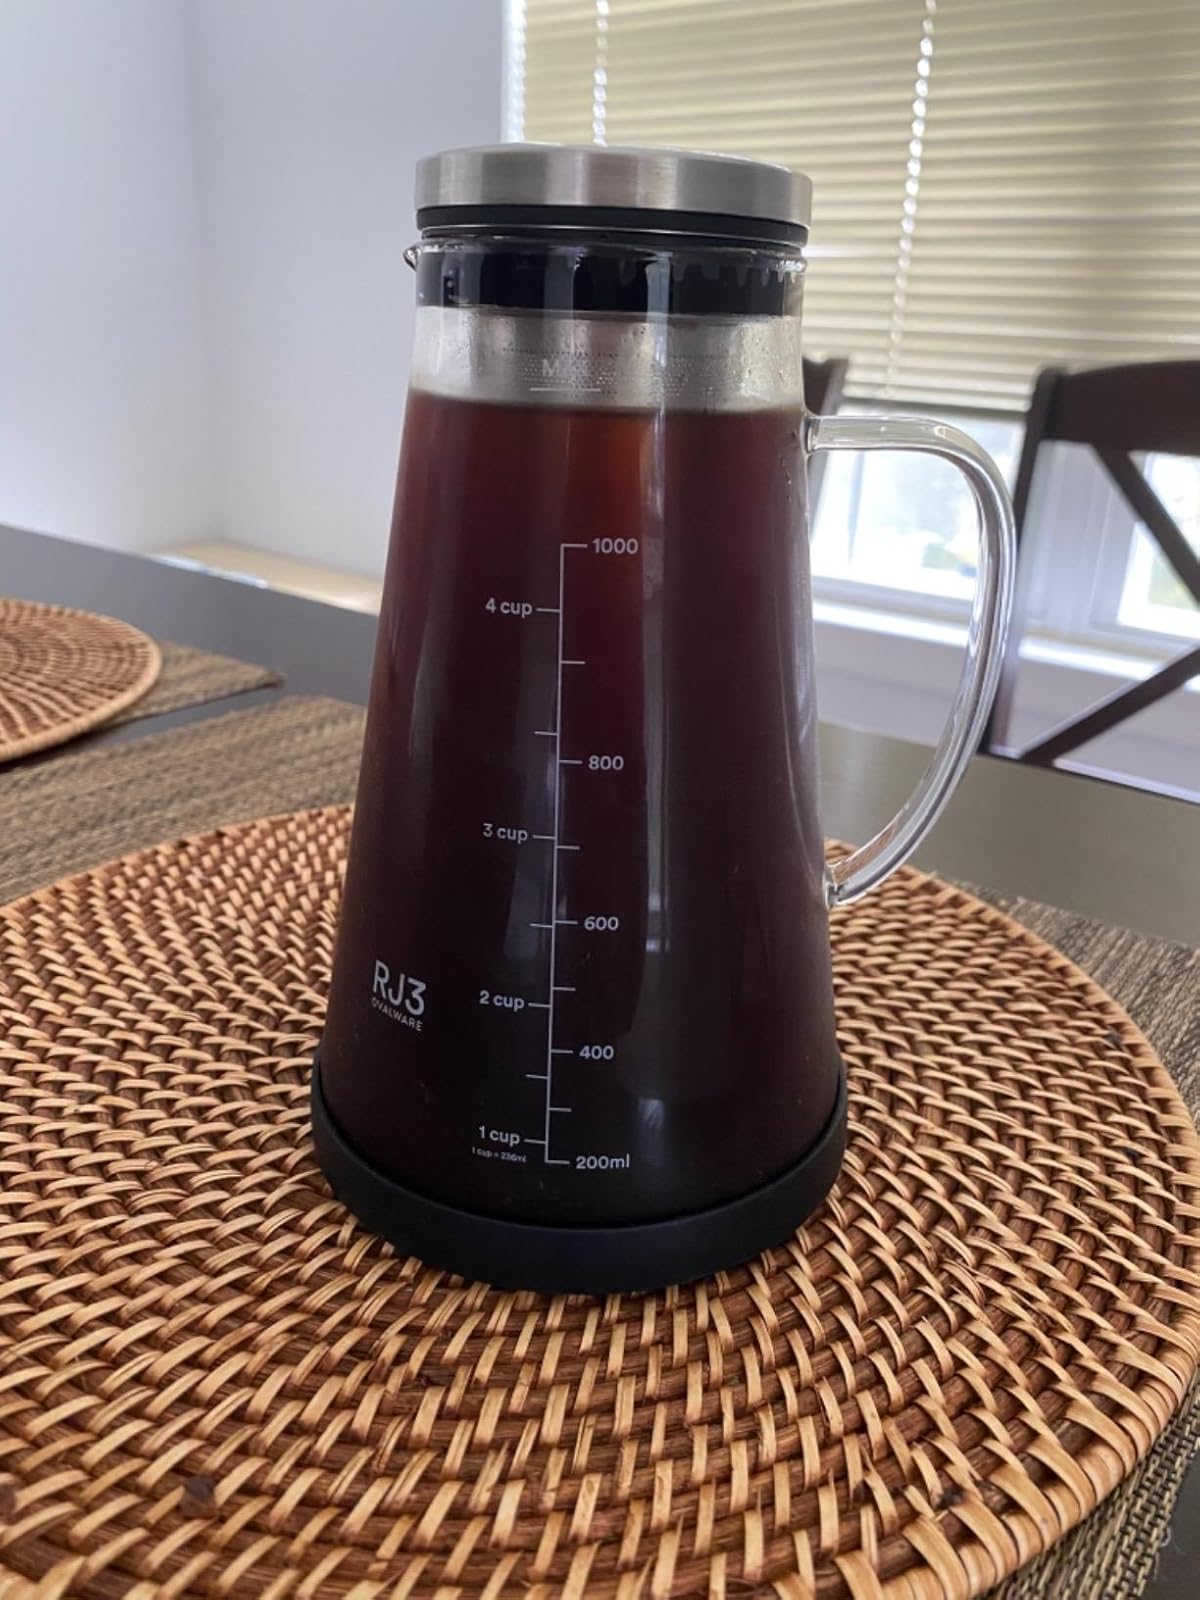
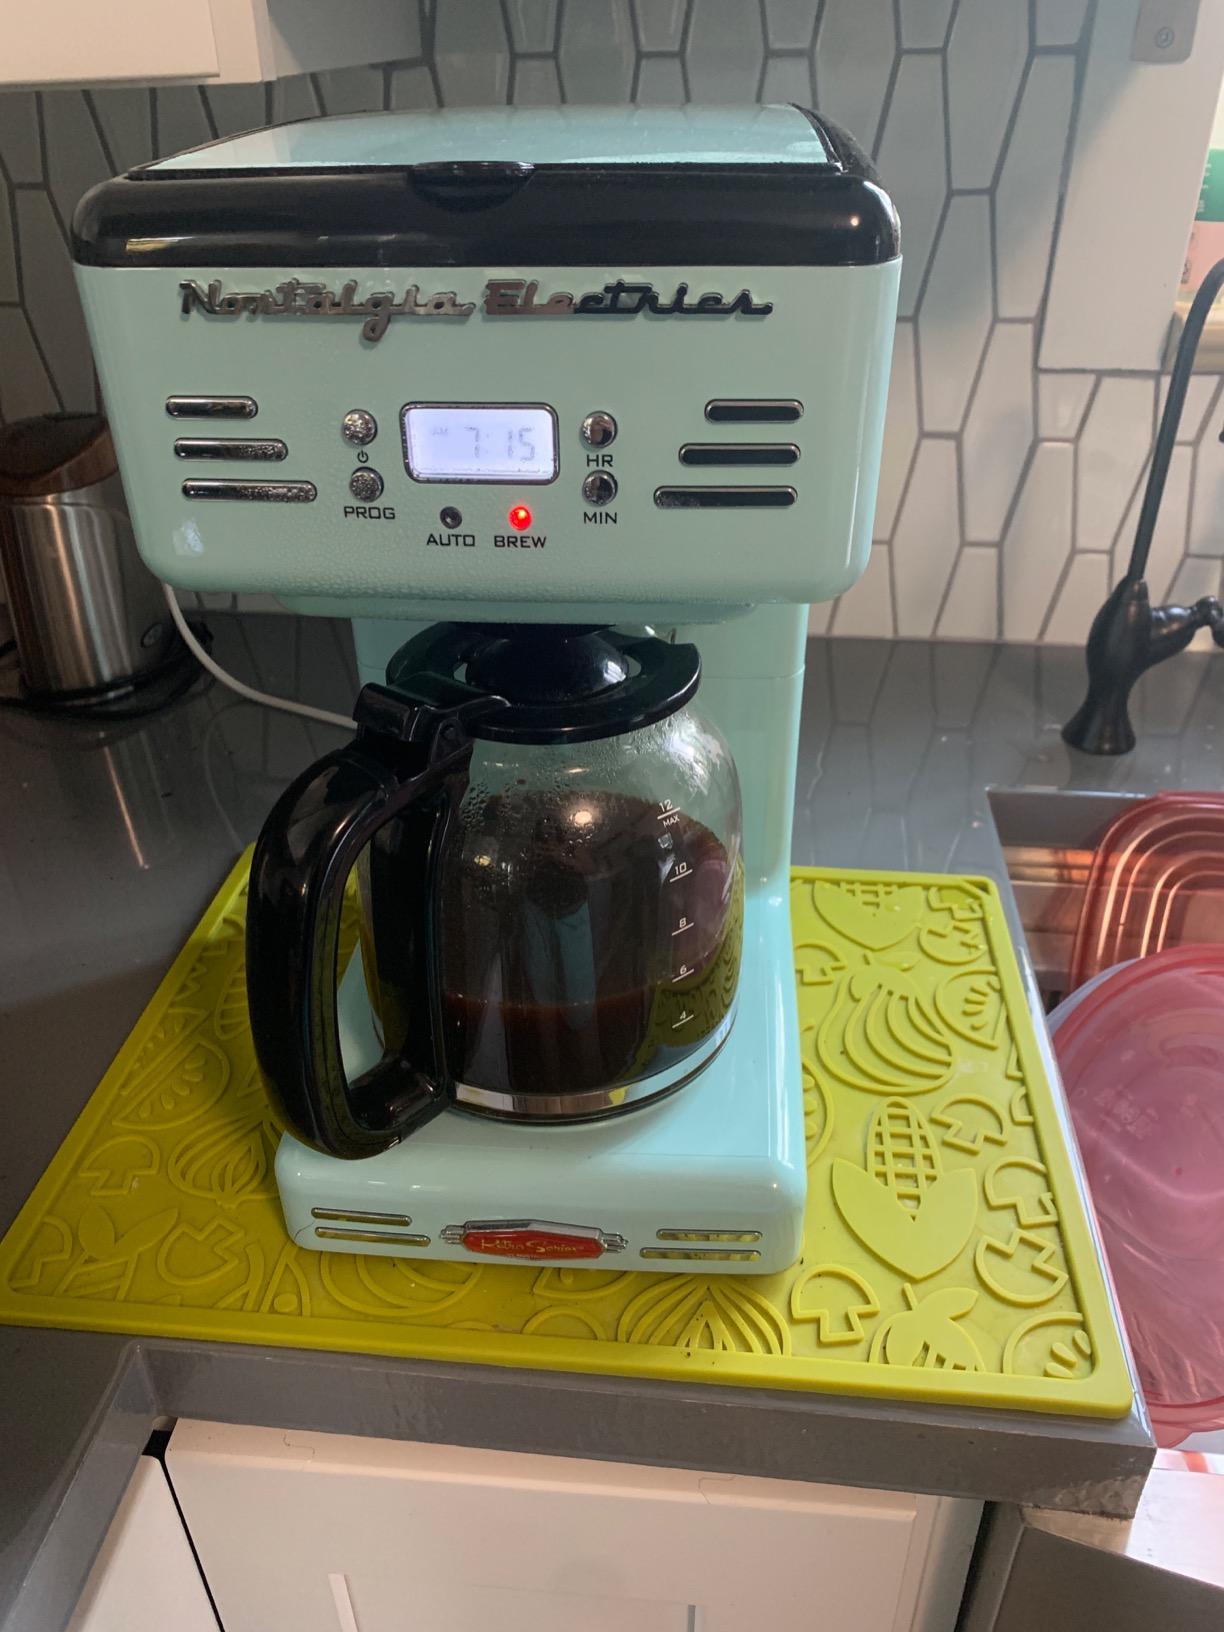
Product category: items_tea
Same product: no